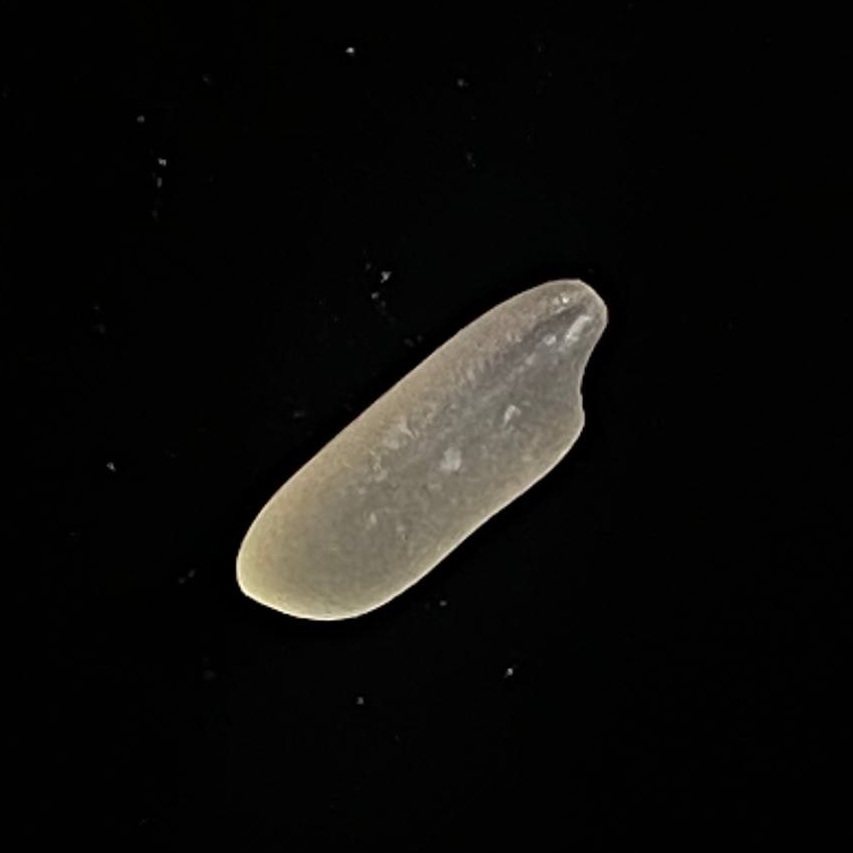
Rice variety: Paijam